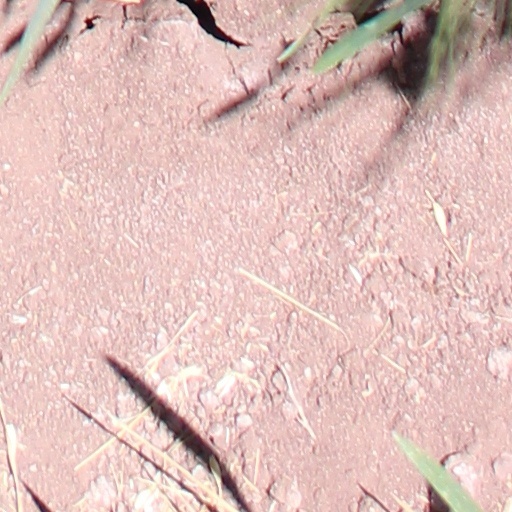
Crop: wheat